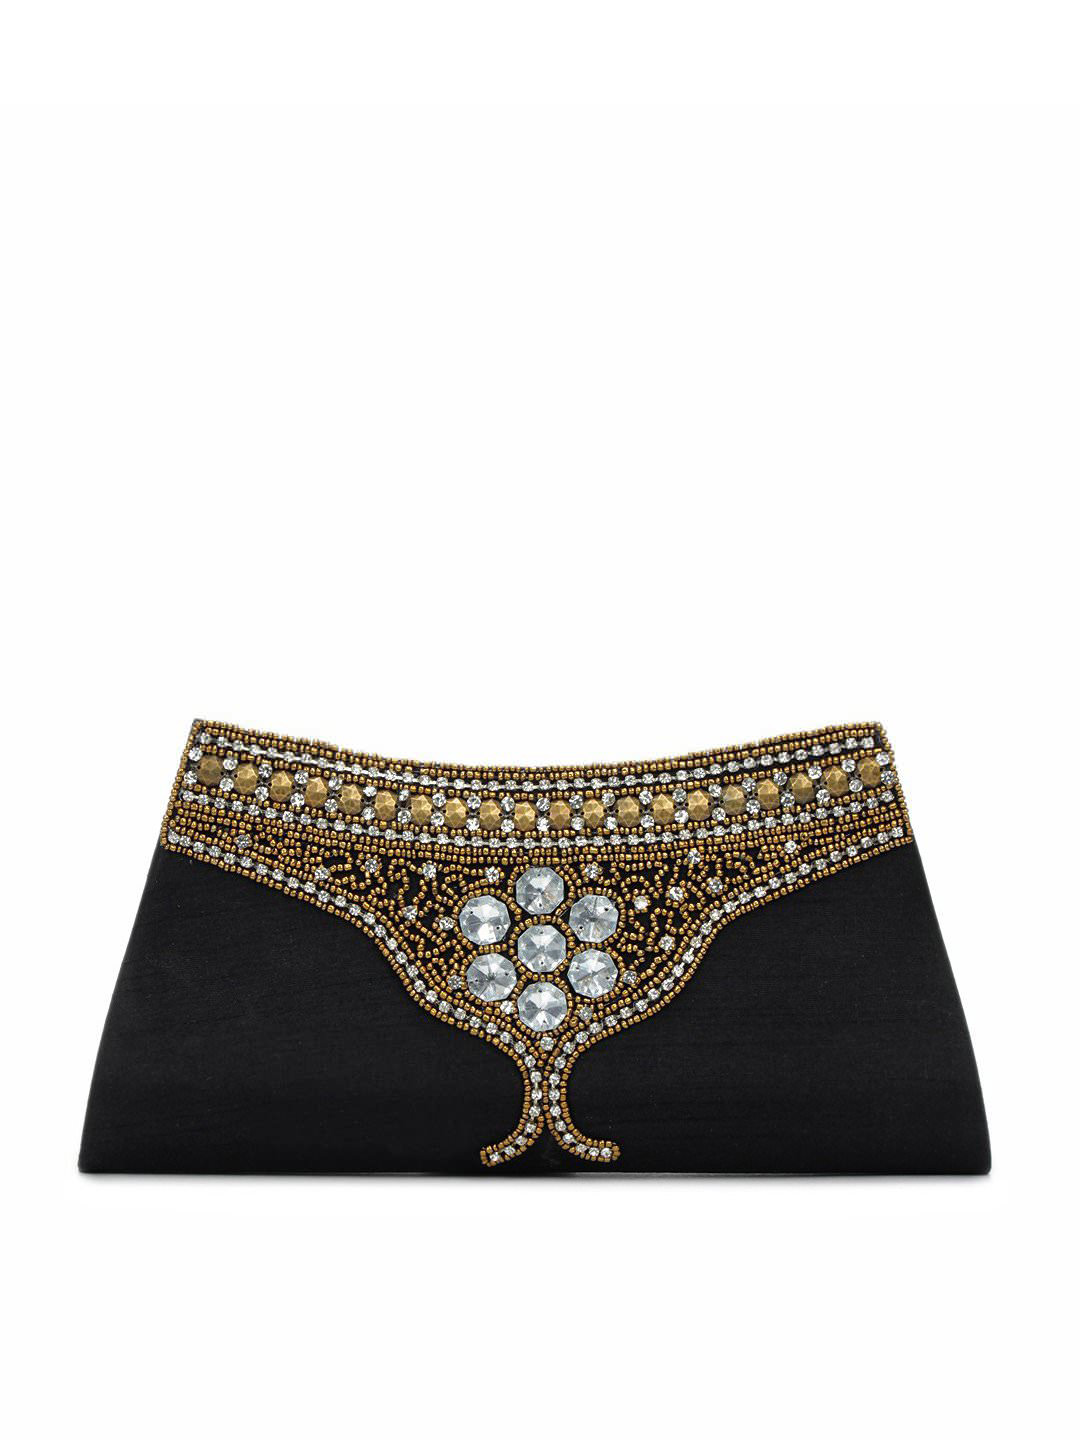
Spice Art Women Antique Design Black Clutch
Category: Accessories / Bags / Clutches
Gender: Women
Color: Black
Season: Winter 2015
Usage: Casual